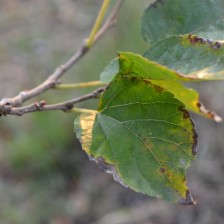
Variety: Kamphaengsaeng42